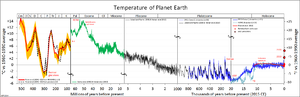
Le Quaternaire est la troisième période géologique de l'ère du Cénozoïque et la plus récente sur l'échelle des temps géologiques. Cette période se caractérise par le retour des glaciations, l'extension du genre Homo en Eurasie — et non pas son émergence qui remonte au Pliocène —, et l'extinction des faunes de l'Holocène.
Le Paléogène, sur l'échelle des temps géologiques, est la plus ancienne période géologique du Cénozoïque. Succédant à l'extinction du Crétacé et précédant le Néogène, il s'étend de 66,0 à 23,03 millions d'années avant le présent. Le Paléogène est synonyme du Nummulitique défini par Adolphe d'Archiac.
Le Permien est un système géologique qui s'étend de 298,9 ± 0,2 à 252,2 ± 0,5 millions d'années. Il s'agit de la dernière période du Paléozoïque. Le Permien est précédé par le Carbonifère et suivi par le premier système du Mésozoïque, le Trias. Le Permien a été nommé d'après la ville de Perm en Russie, où se situe un gisement fossilifère de ce système. La fin du Permien est marquée par la plus sévère des cinq principales extinctions de masse survenues sur Terre. Il s'agit de la troisième chronologiquement survenue. Selon les estimations des scientifiques, elle aurait vu disparaître 75 % des espèces de la terre ferme et 96 % des espèces marines.